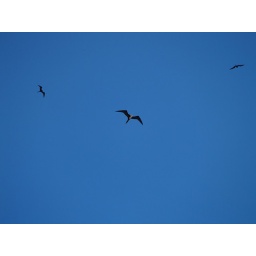
few things symbolize being near the ocean more for me than frigate birds